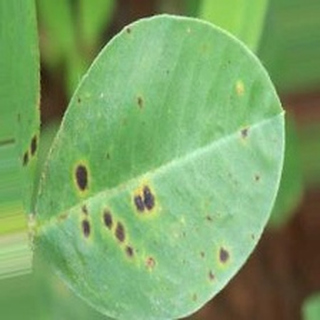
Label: groundnut_early_leaf_spot